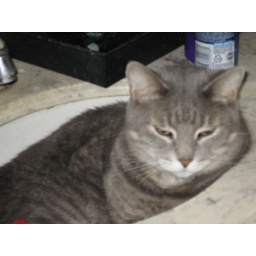
pink in the sink